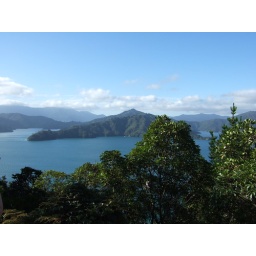
View from mountain road at the top of the South Island (with The Vandals playing in the background)